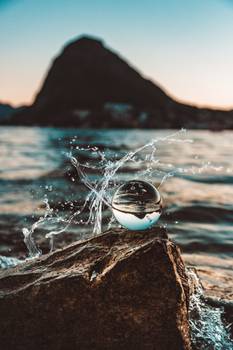
Label: No Watermark